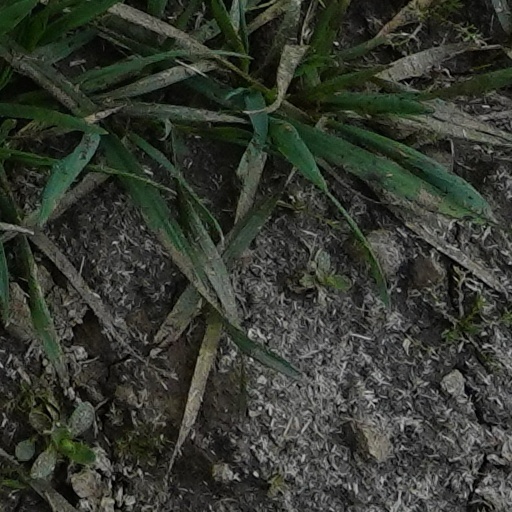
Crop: wheat